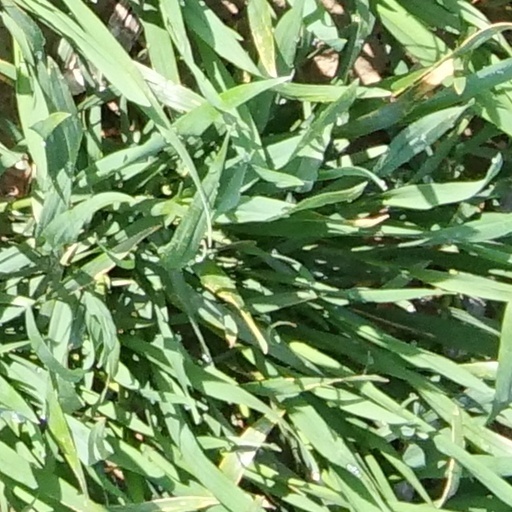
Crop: wheat